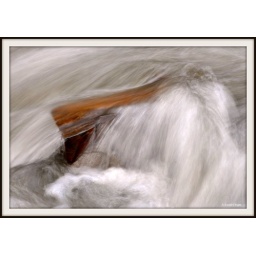
I was intrigued by these rocks withstanding the force of the running water in Dog Creek--Washington side of the Columbia River Gorge.